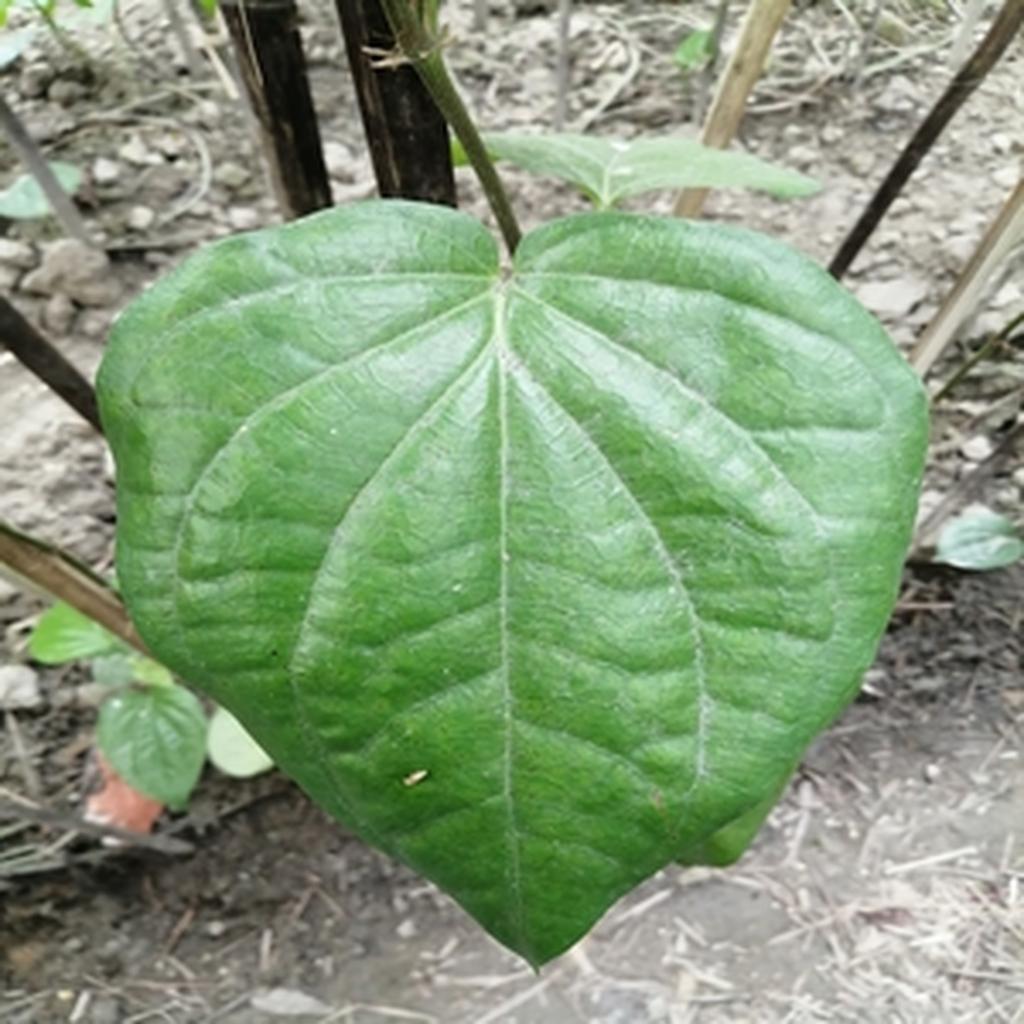
Label: Healthy_Leaf